Dark shyshark

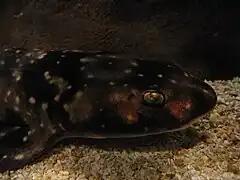
Identifying traits of the dark shyshark include its wide flattened head, broadly rounded snout, and ornate coloration

Reaching no more than long, the dark shyshark differs from other shysharks in that it is slender-bodied when juvenile and stocky-bodied when adult. Its head is short, wide, and flattened, with a bluntly rounded snout and very large nostrils. The anterior rims of the nostrils bear greatly enlarged lobes of skin, which are fused into a single flap that reaches the mouth; the flap conceals the nasal excurrent openings and a pair of grooves that run between them and the mouth. The large, horizontally oval eyes are equipped with rudimentary nictitating membranes (protective third eyelids), and have strong ridges beneath. The mouth is short but wide and bears furrows at the corners extending onto both jaws. There are 45–83 upper and 47–75 lower tooth rows; each tooth has a long central cusp flanked by a pair of smaller cusplets. The five pairs of gill slits are located fairly high on the body.